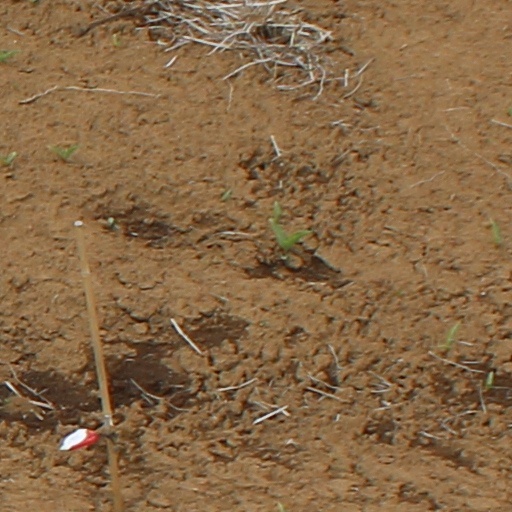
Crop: wheat